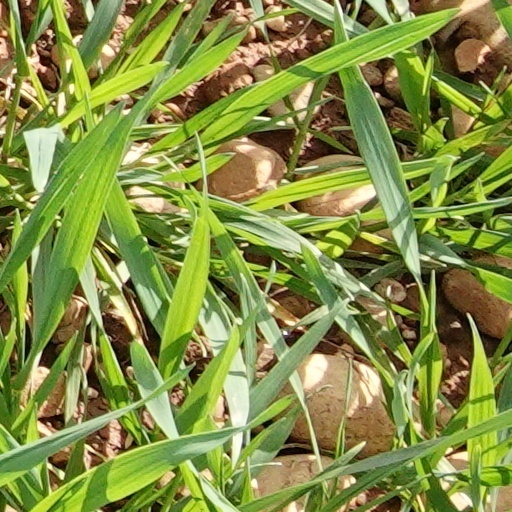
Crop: wheat